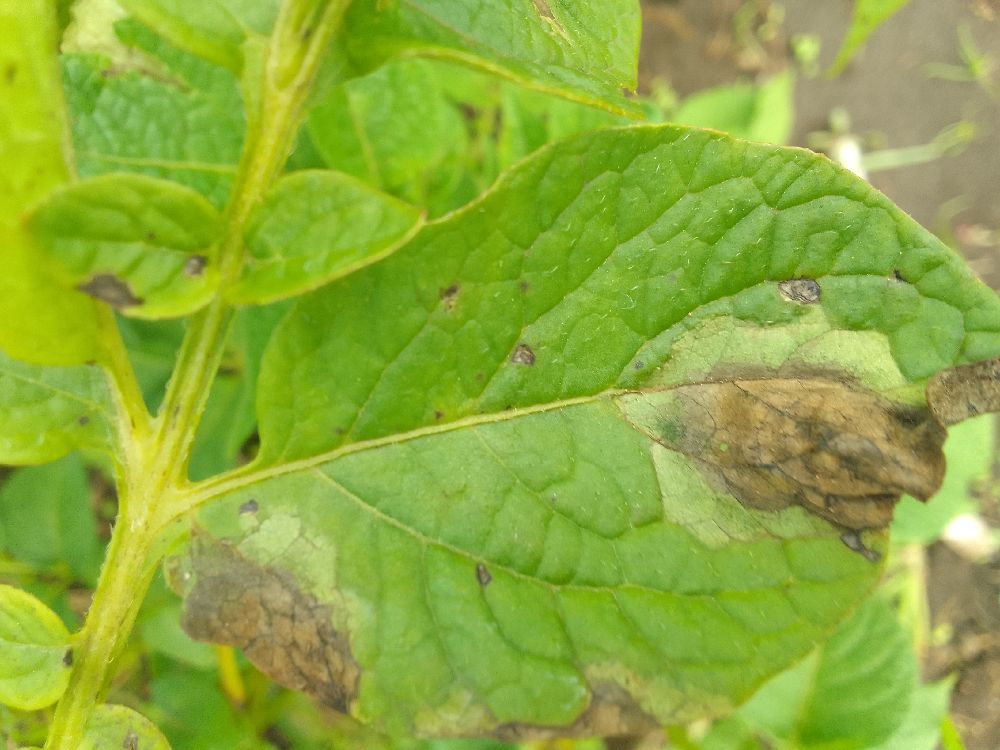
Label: Late blight